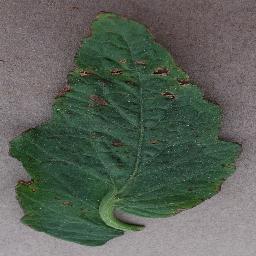
Label: Tomato___Bacterial_spot